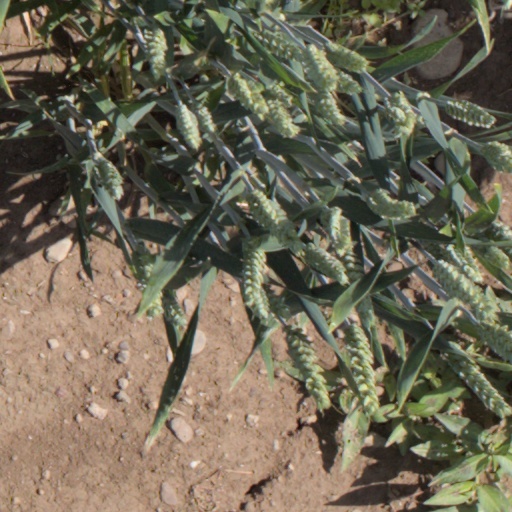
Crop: wheat